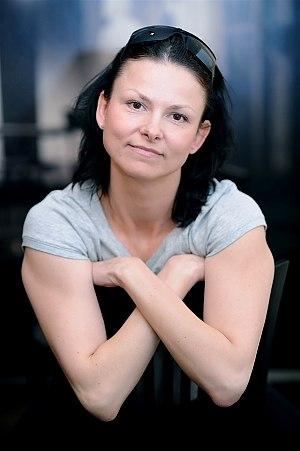
Klára Melíšková est une actrice tchèque de théâtre et de cinéma, née le 29 novembre 1971 en Tchécoslovaquie.